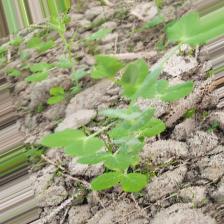
Label: Powdery Mildew